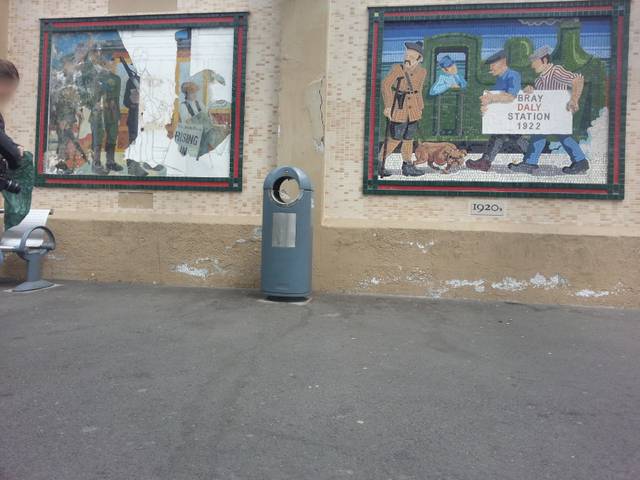
Region: Ireland
Coordinates: 53.205, -6.101